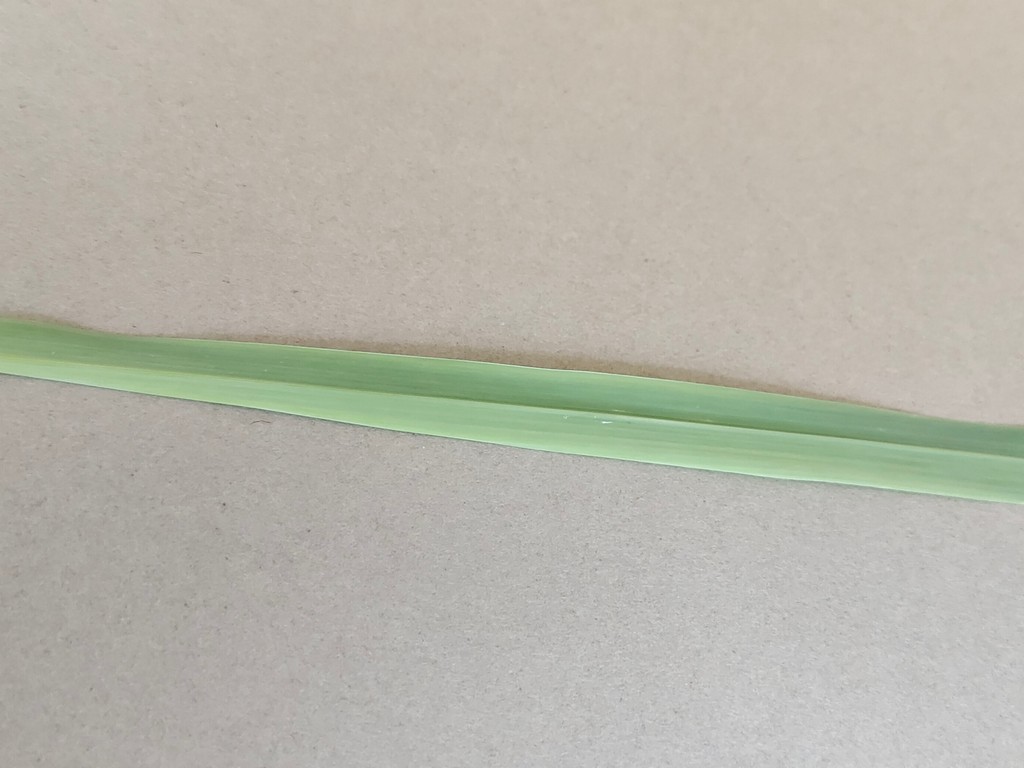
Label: Healthy